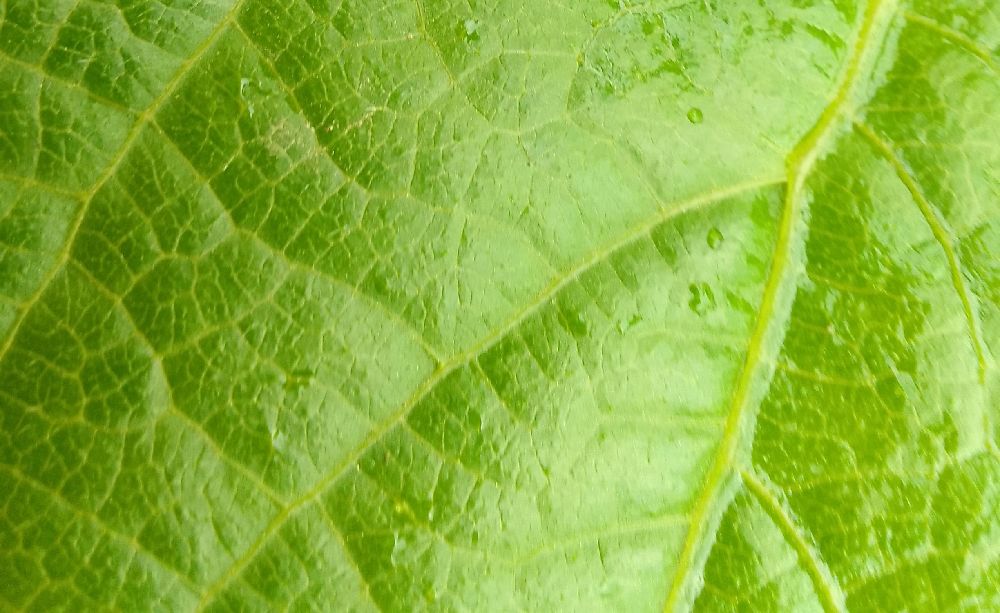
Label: healthy